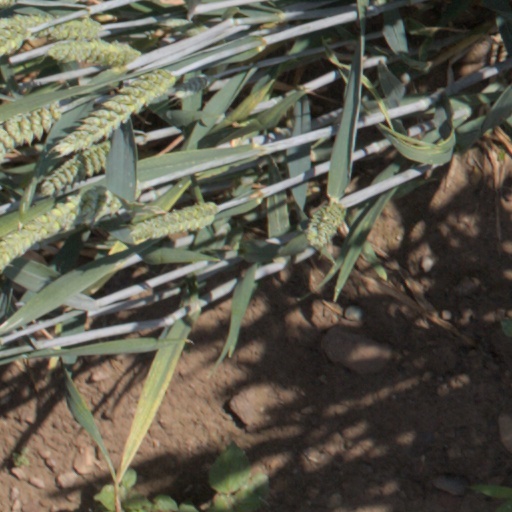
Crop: wheat